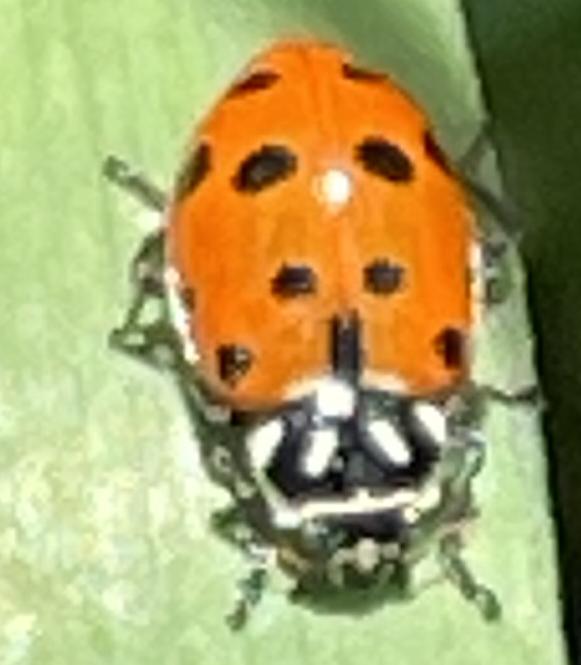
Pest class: predators